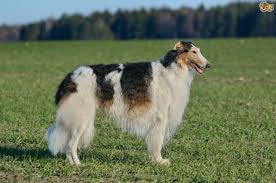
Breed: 226-n000064-borzoi